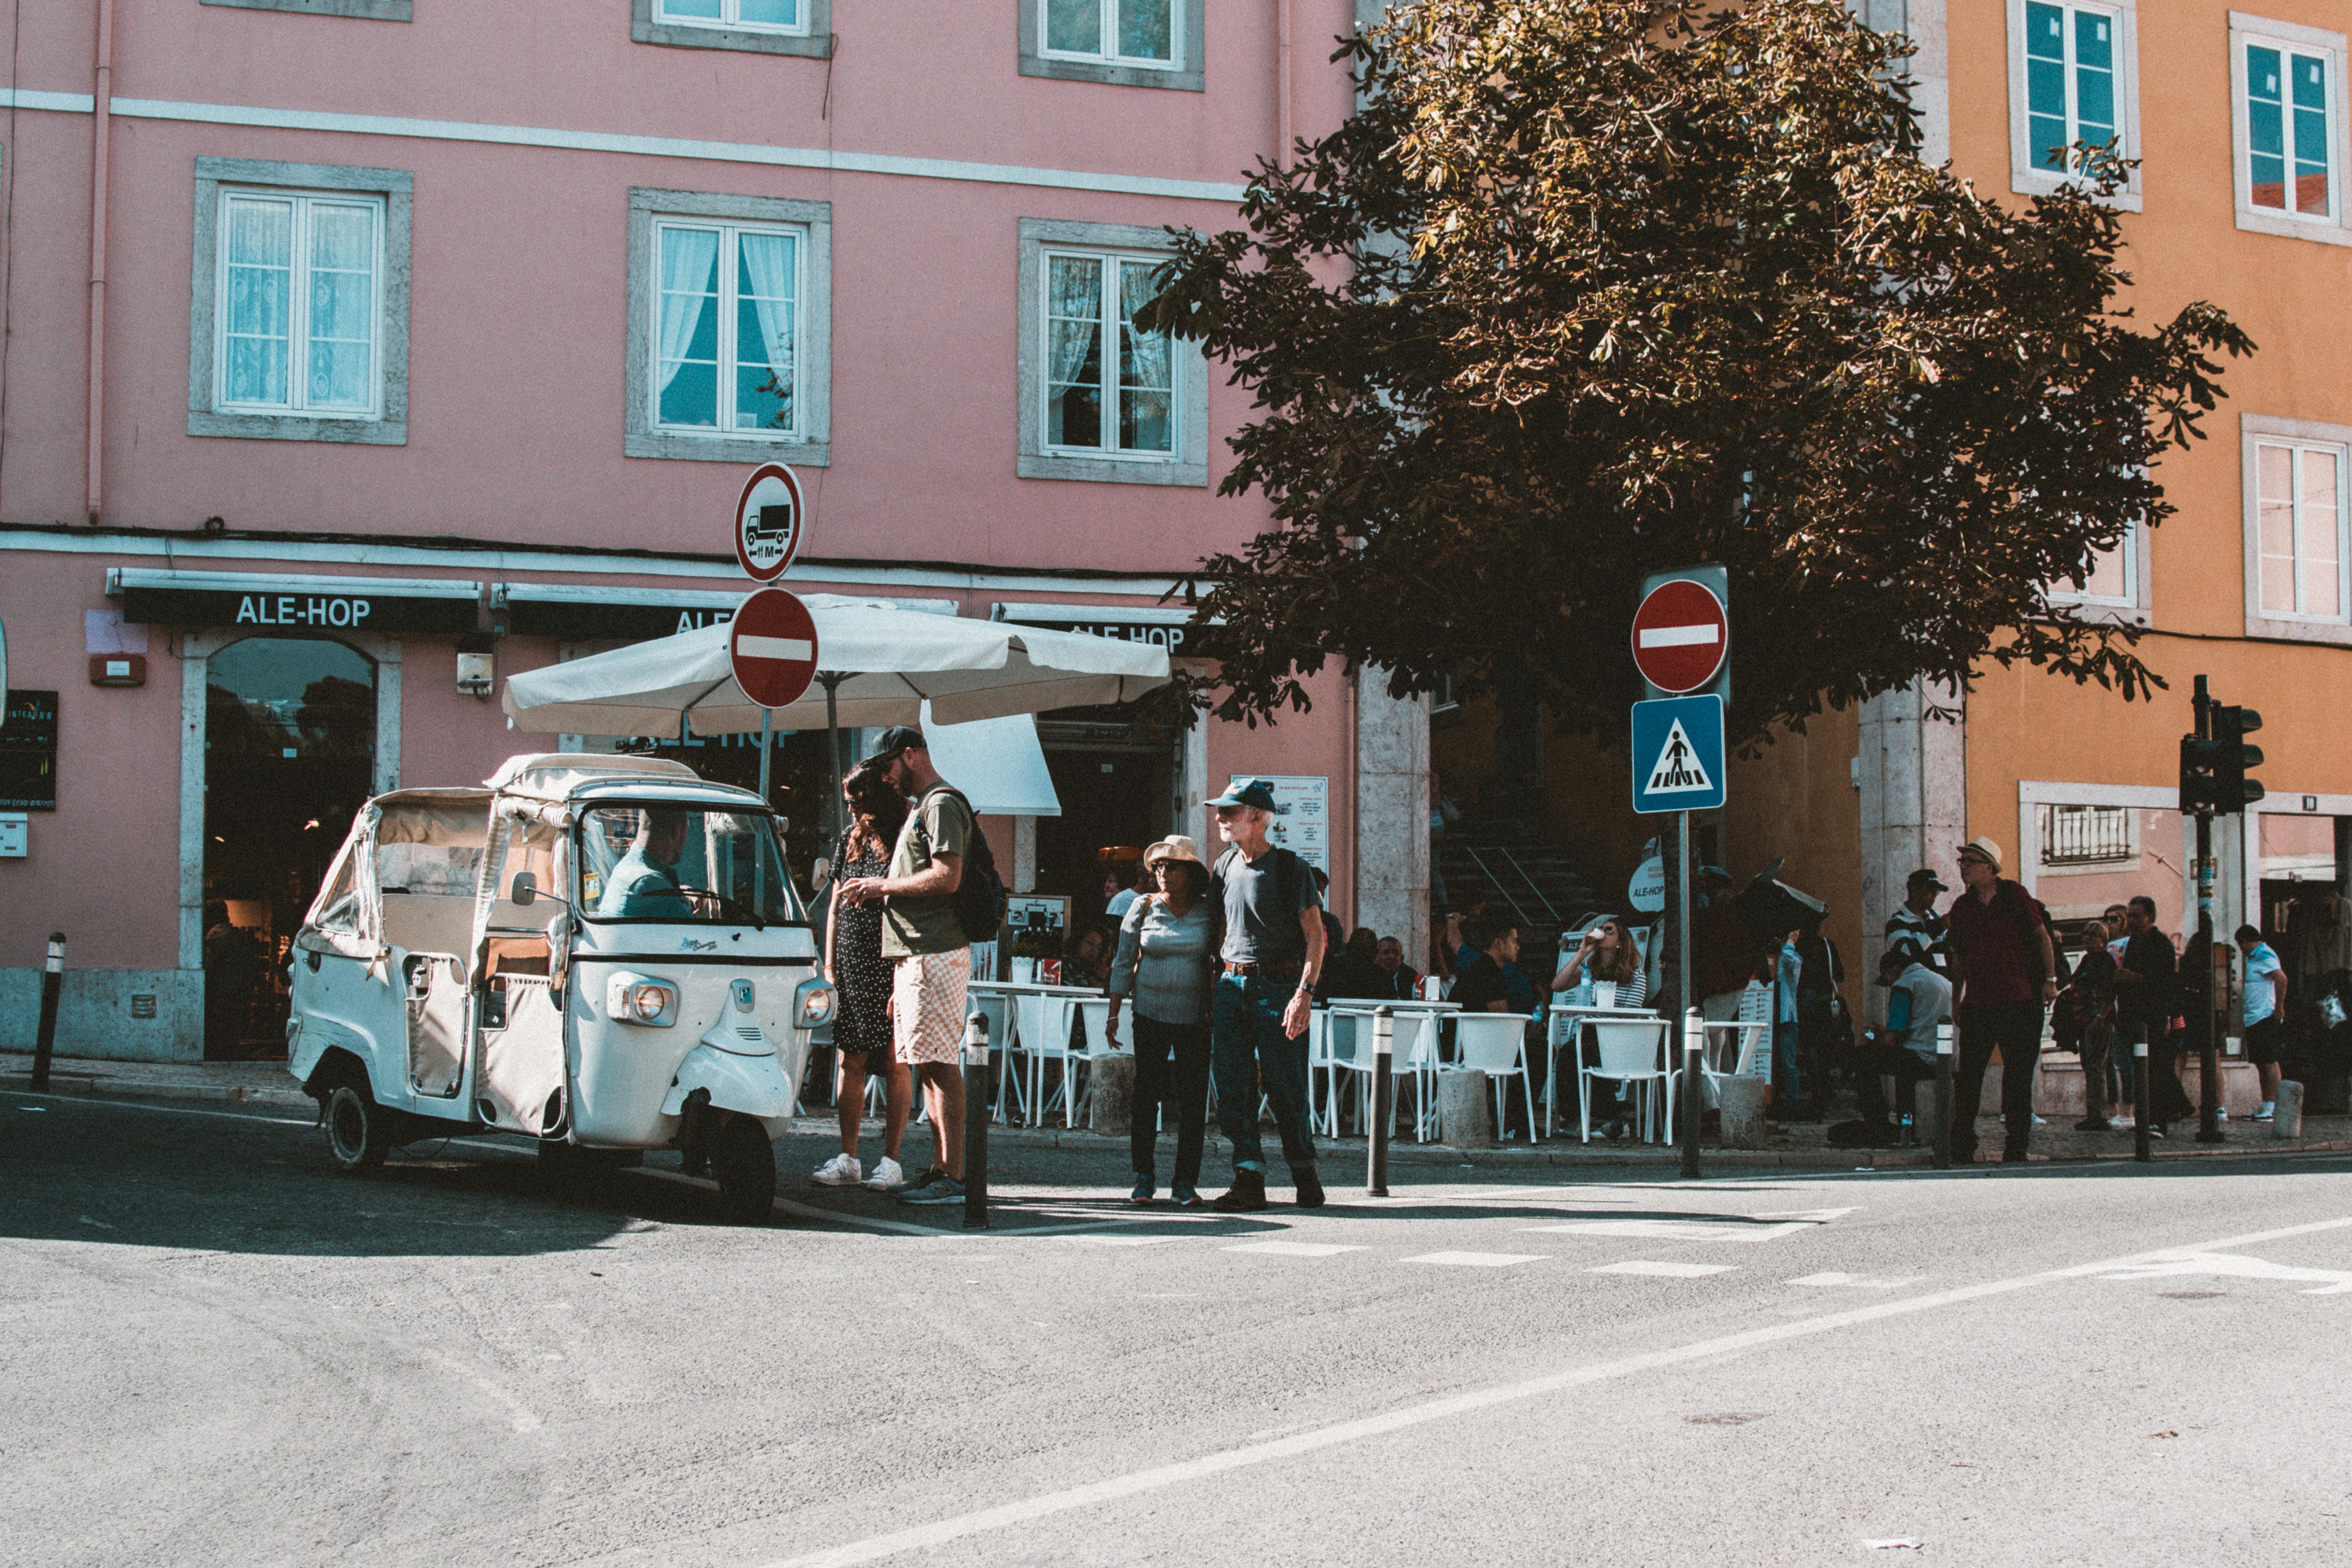
car, land vehicle, vehicle, transport, town, urban area, street, city, pedestrian, downtown, neighbourhood, metropolitan area, road, tree, lane, van, house